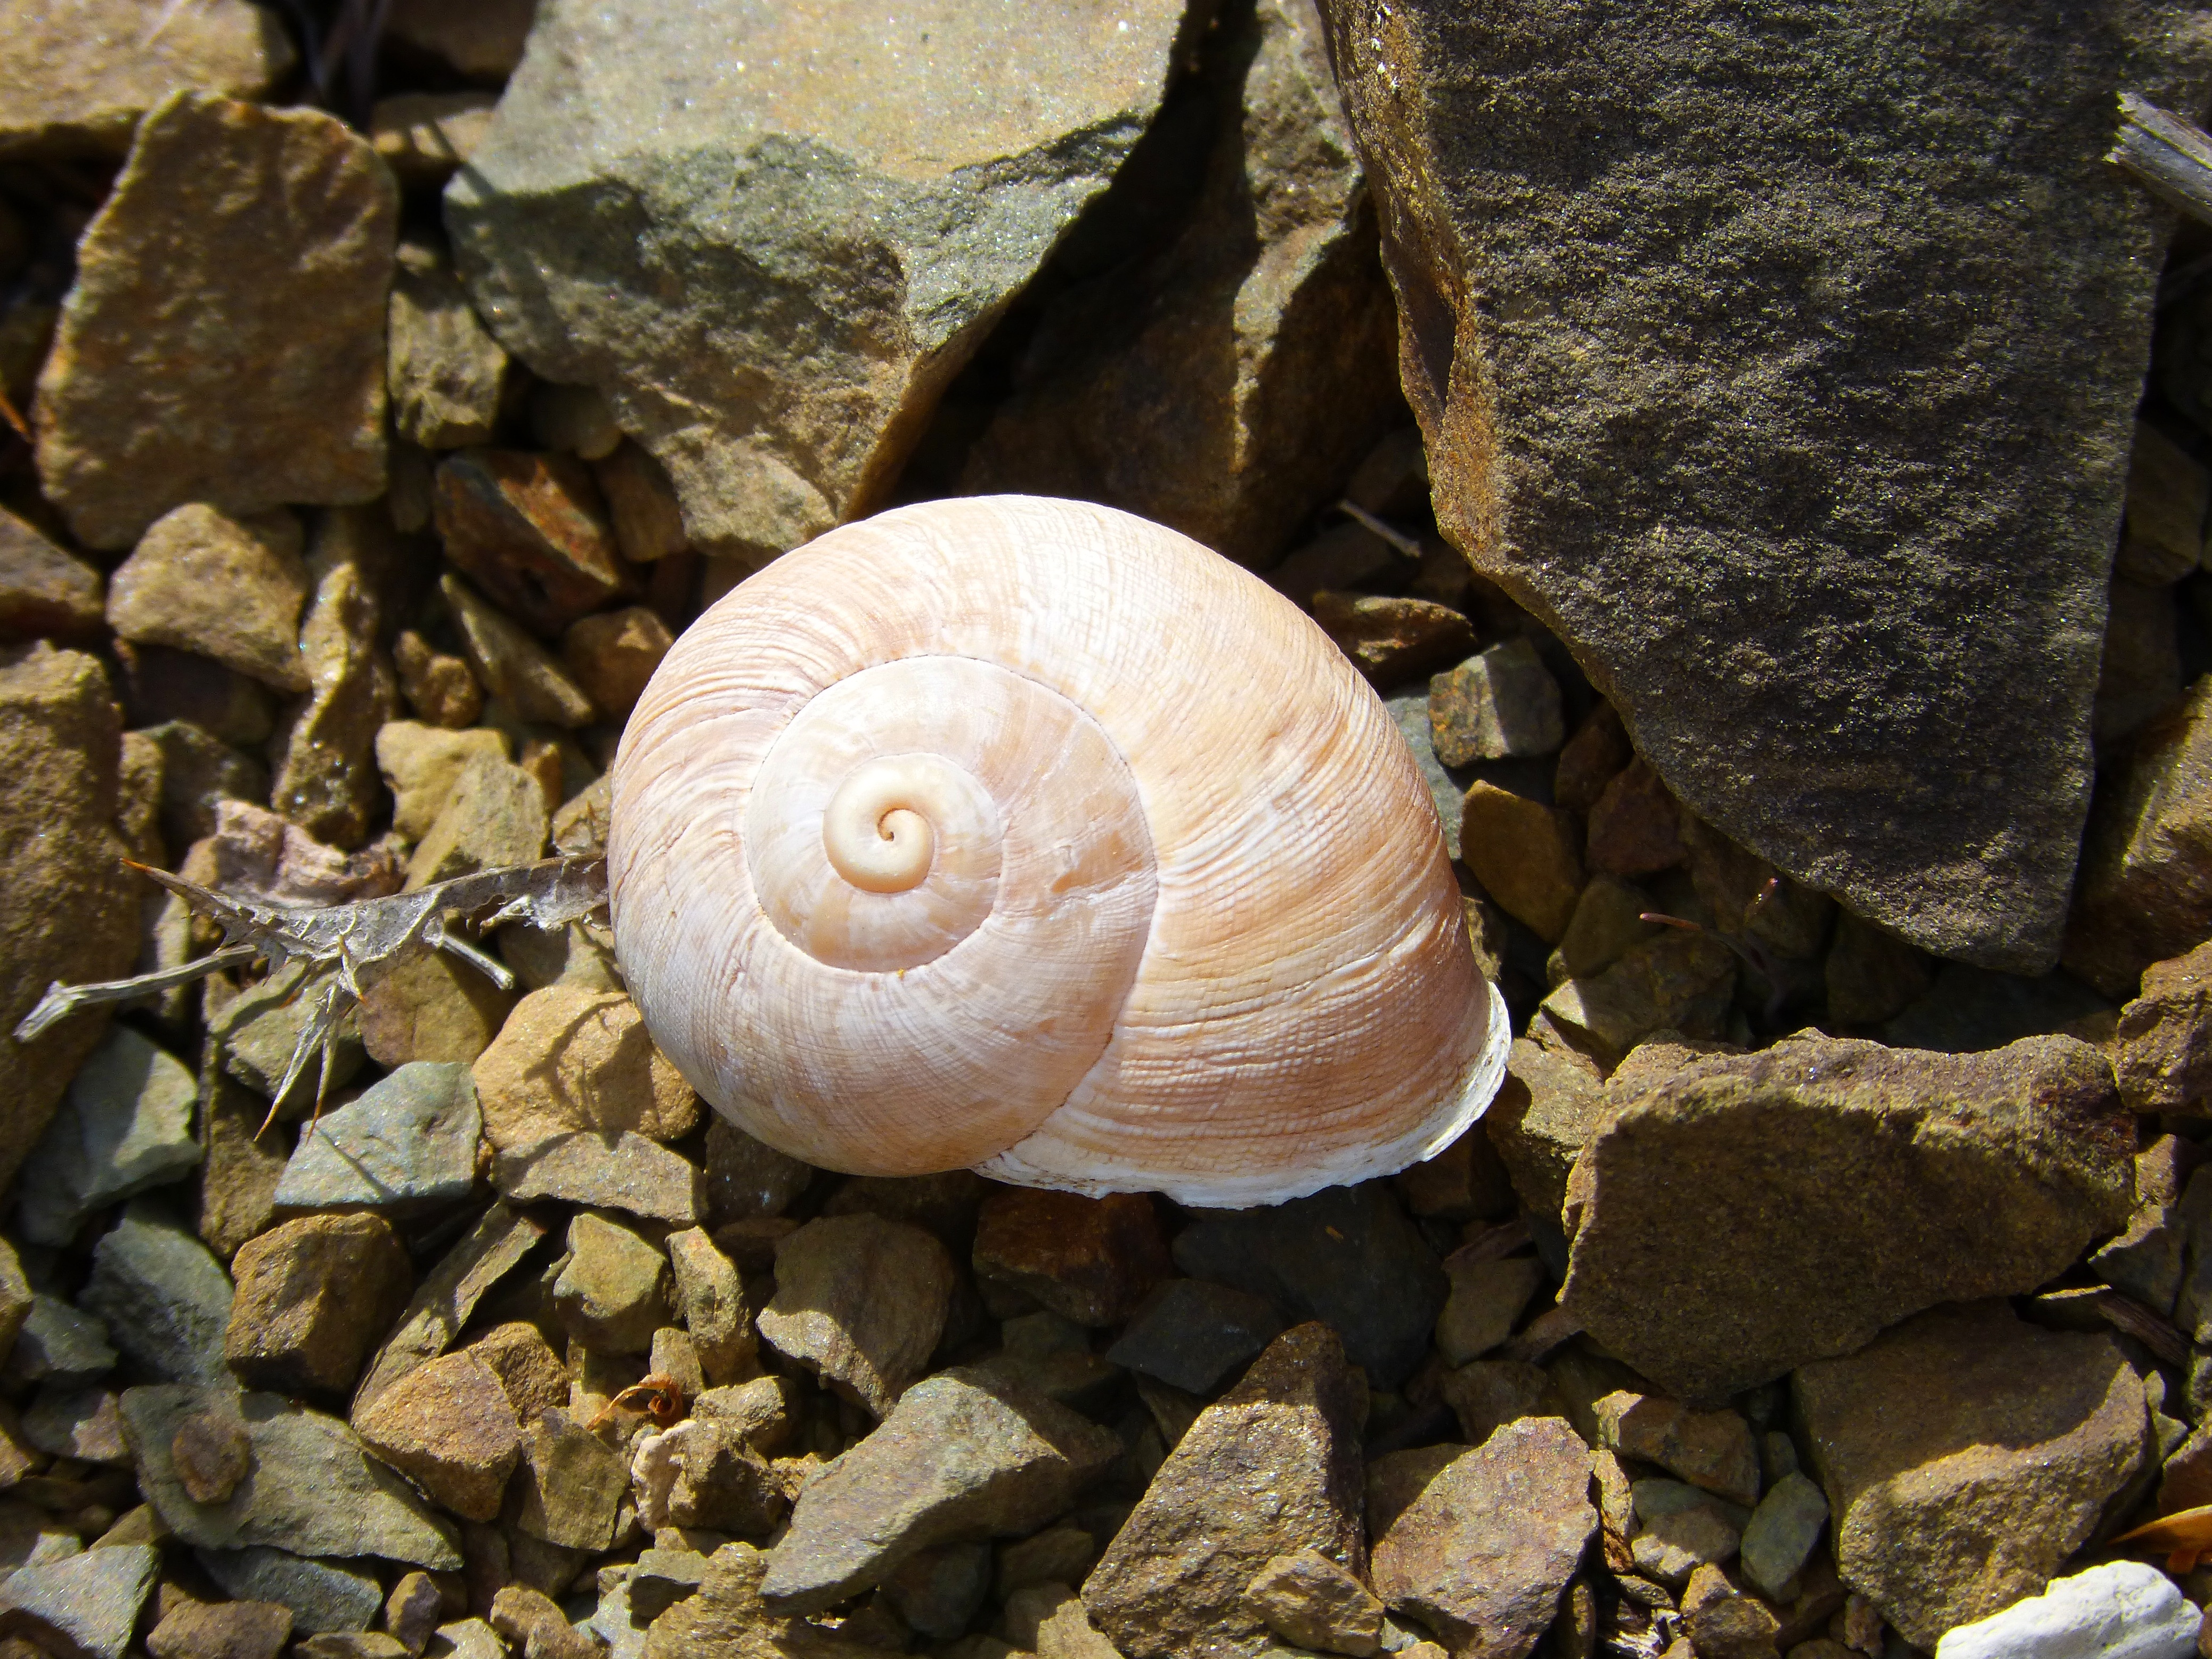
nature, spiral, wildlife, yellow, fauna, shell, invertebrate, snail, sea snail, oyster mushroom, snails and slugs